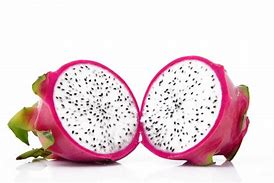
Label: Dragonfruit